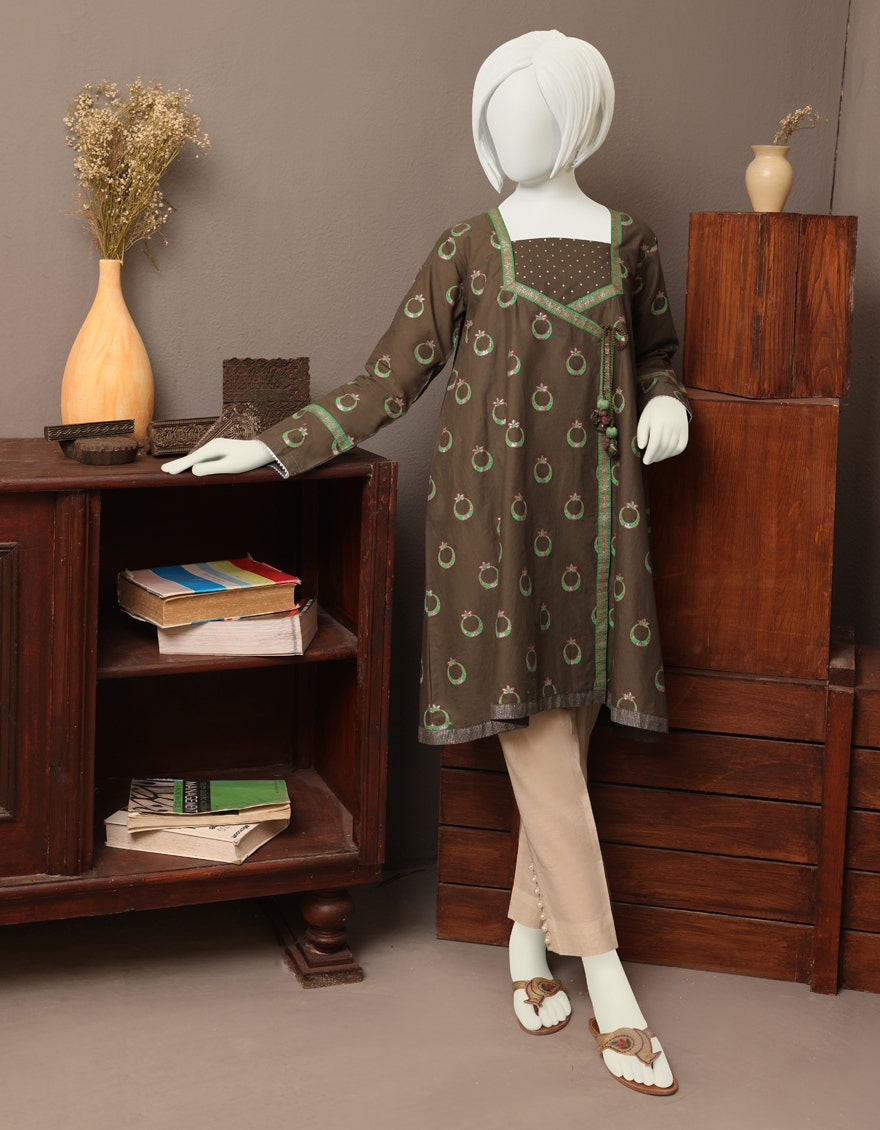
brown multi kurta dress